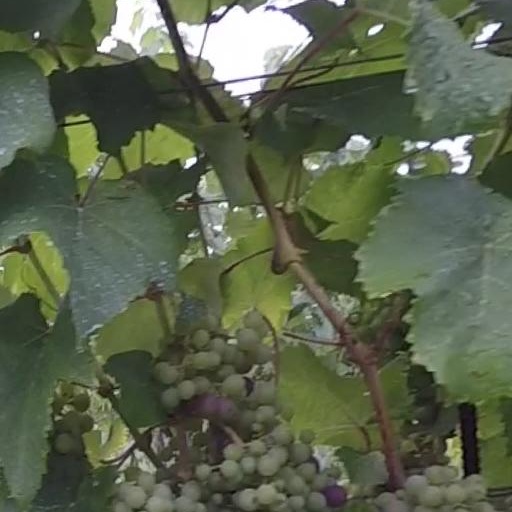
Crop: grape